The Suspects (1974 film)

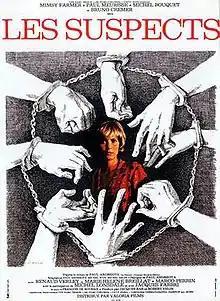

The Suspects (French: Les suspects) is a 1974 French-Italian crime drama film directed by Michel Wyn and starring Mimsy Farmer, Paul Meurisse and Michel Bouquet.